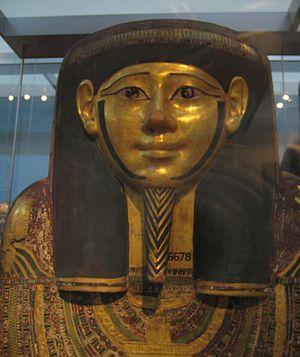
Hornedjitef est un prêtre dans le temple d'Amon de Karnak sous le règne de Ptolémée III Évergète. Il est connu par son cercueil très élaboré, le masque de sa momie et sa momie, datant du début de l'époque ptolémaïque et provenant des fouilles d'El-Assasif. L'ensemble est désormais au British Museum.